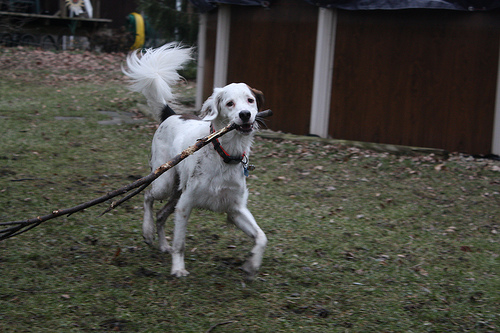
Breed: english_setter